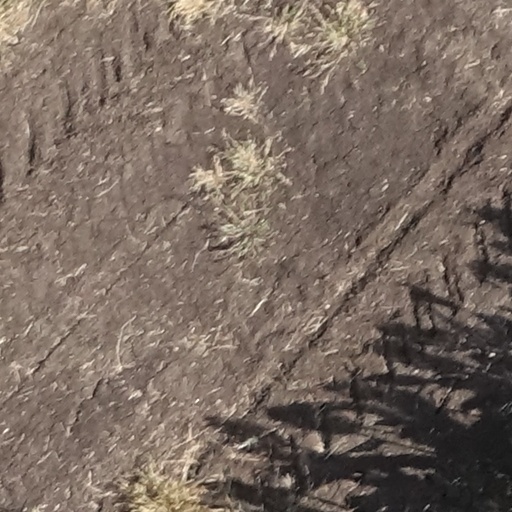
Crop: sorghum